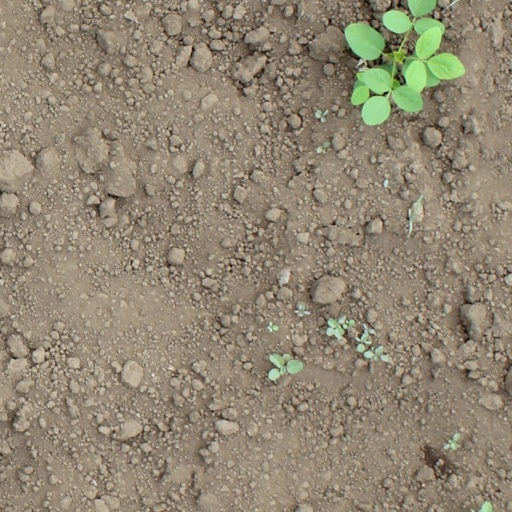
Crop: soybean